Percy Barlow

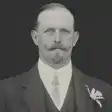
Percy Barlow, c. 1909

Percy Barlow JP (11 July 1867 – 18 June 1931) was a British Liberal Party politician and barrister.